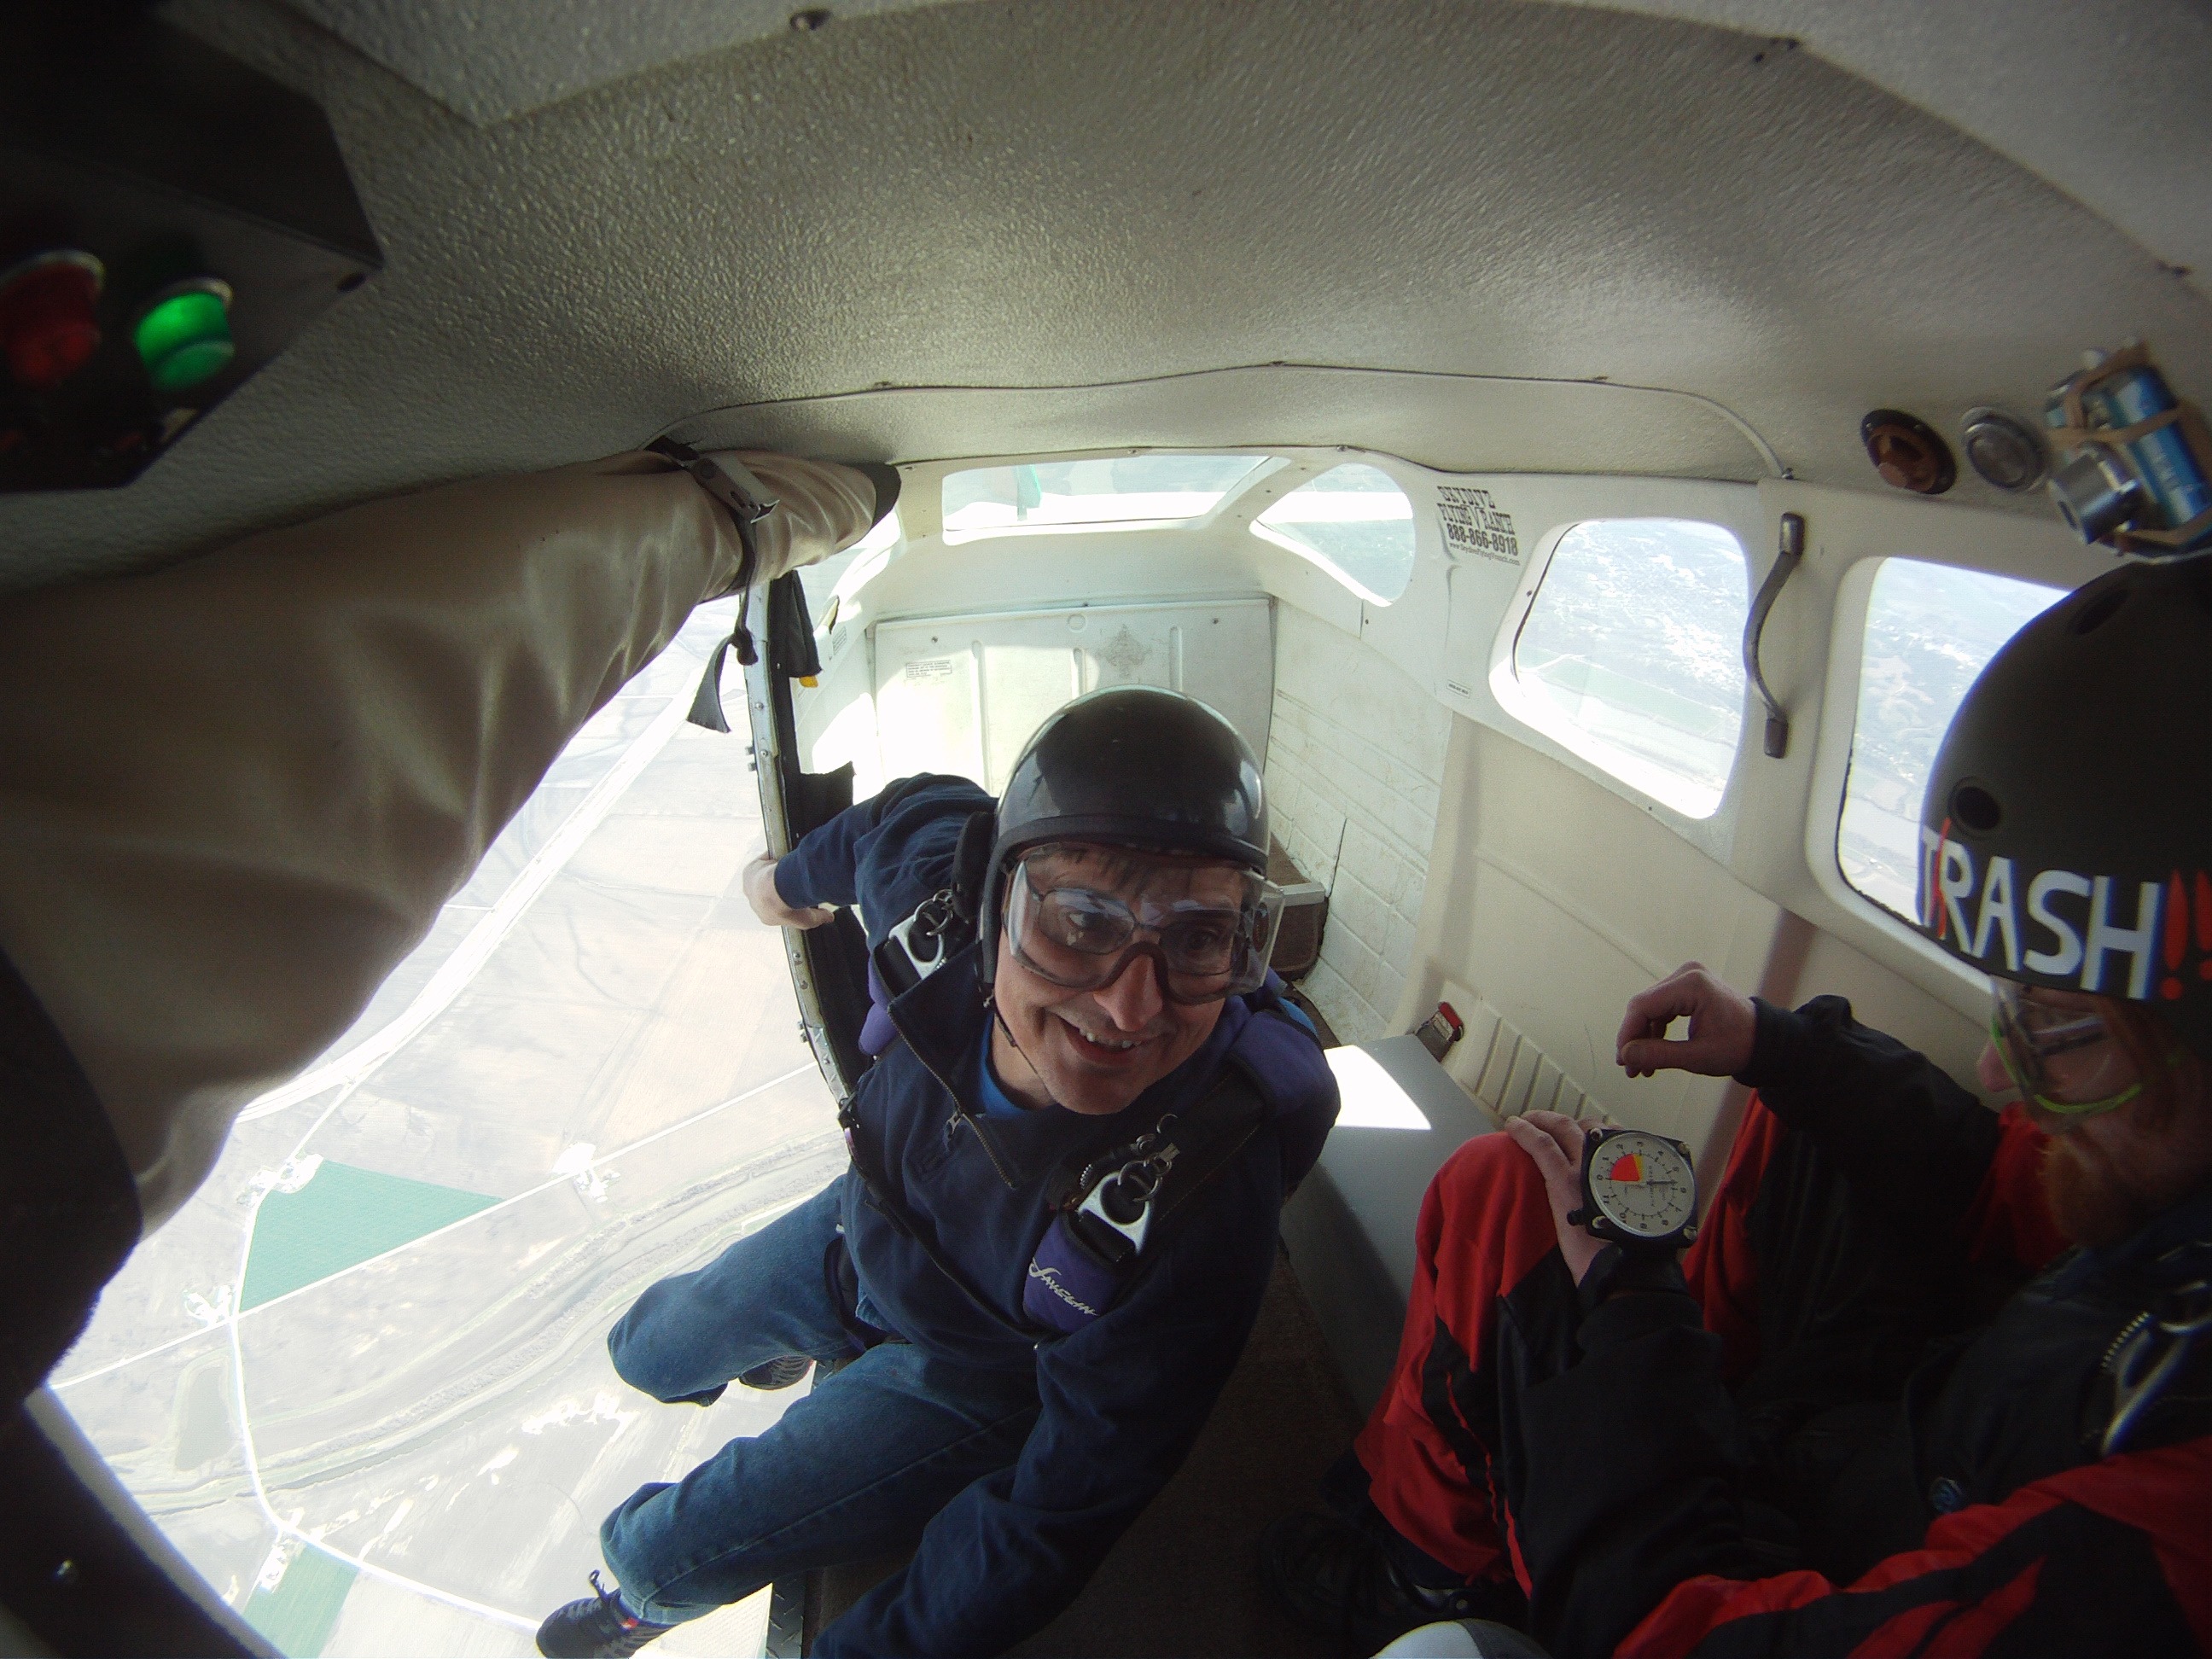
outdoor, group, sky, sport, air, adventure, flying, jump, recreation, formation, jumping, motion, high, vehicle, airline, aviation, flight, action, professional, freedom, extreme, thrill, aerial, skill, activity, height, dive, falling, skydiving, pilot, airborne, danger, risk, enjoy, exciting, parachuting, parachutist, jumpsuit, velocity, wes harrison